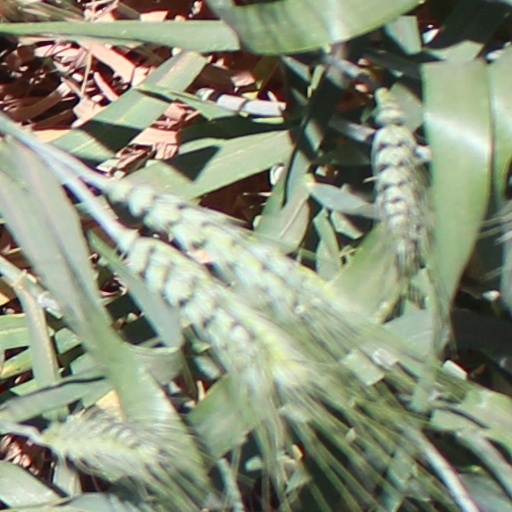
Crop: wheat